Madras High Court

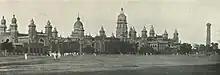
The High Courts, c. 1905

The Saturday Club met every week. It was started at the house of the Vakil Bar's senior member Sir S. Subramania Iyer in Mylapore in 1888. All leading members of the Madras Bar took part. At one meeting, it was decided to start The "Madras Law Journal", which was inspired by other newly established periodicals such as "Law Quarterly Review", started by Sir Frederick Pollock in England in 1885 and "The Harvard Law Review" established by Harvard Law School Association in 1887.